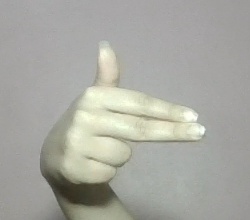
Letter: ghain